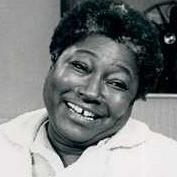
Age: 53